Gera Süd–Weischlitz railway

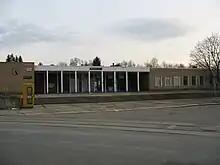
Plauen (Vogtl) unt Bf

"Plauen (Vogtl) Chrieschwitz" station was opened on 1 June 1923 with the commissioning of the Lottengrün–Plauen railway. This line from the east was subsequently extended from the station to provide two tracks to Plauen lower station. In 1946, the second track was dismantled to provide reparations. The line to Lottengrün was dismantled at the beginning of 1970. In the area that was released, a pallet yard was built during the building of the Plattenbau district of Plauen-Chrieschwitz. In addition, a number of factories were also connected to the station with sidings; only the siding to a steel construction company is currently operated.